Unstoppable (TV series)

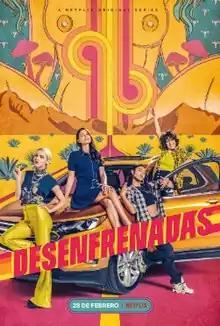

Unstoppable (Spanish: Desenfrenadas) is a Mexican drama television series that premiered on Netflix on 28 February 2020. It stars Tessa Ía, Bárbara López, Lucía Uribe, and Coty Camacho.